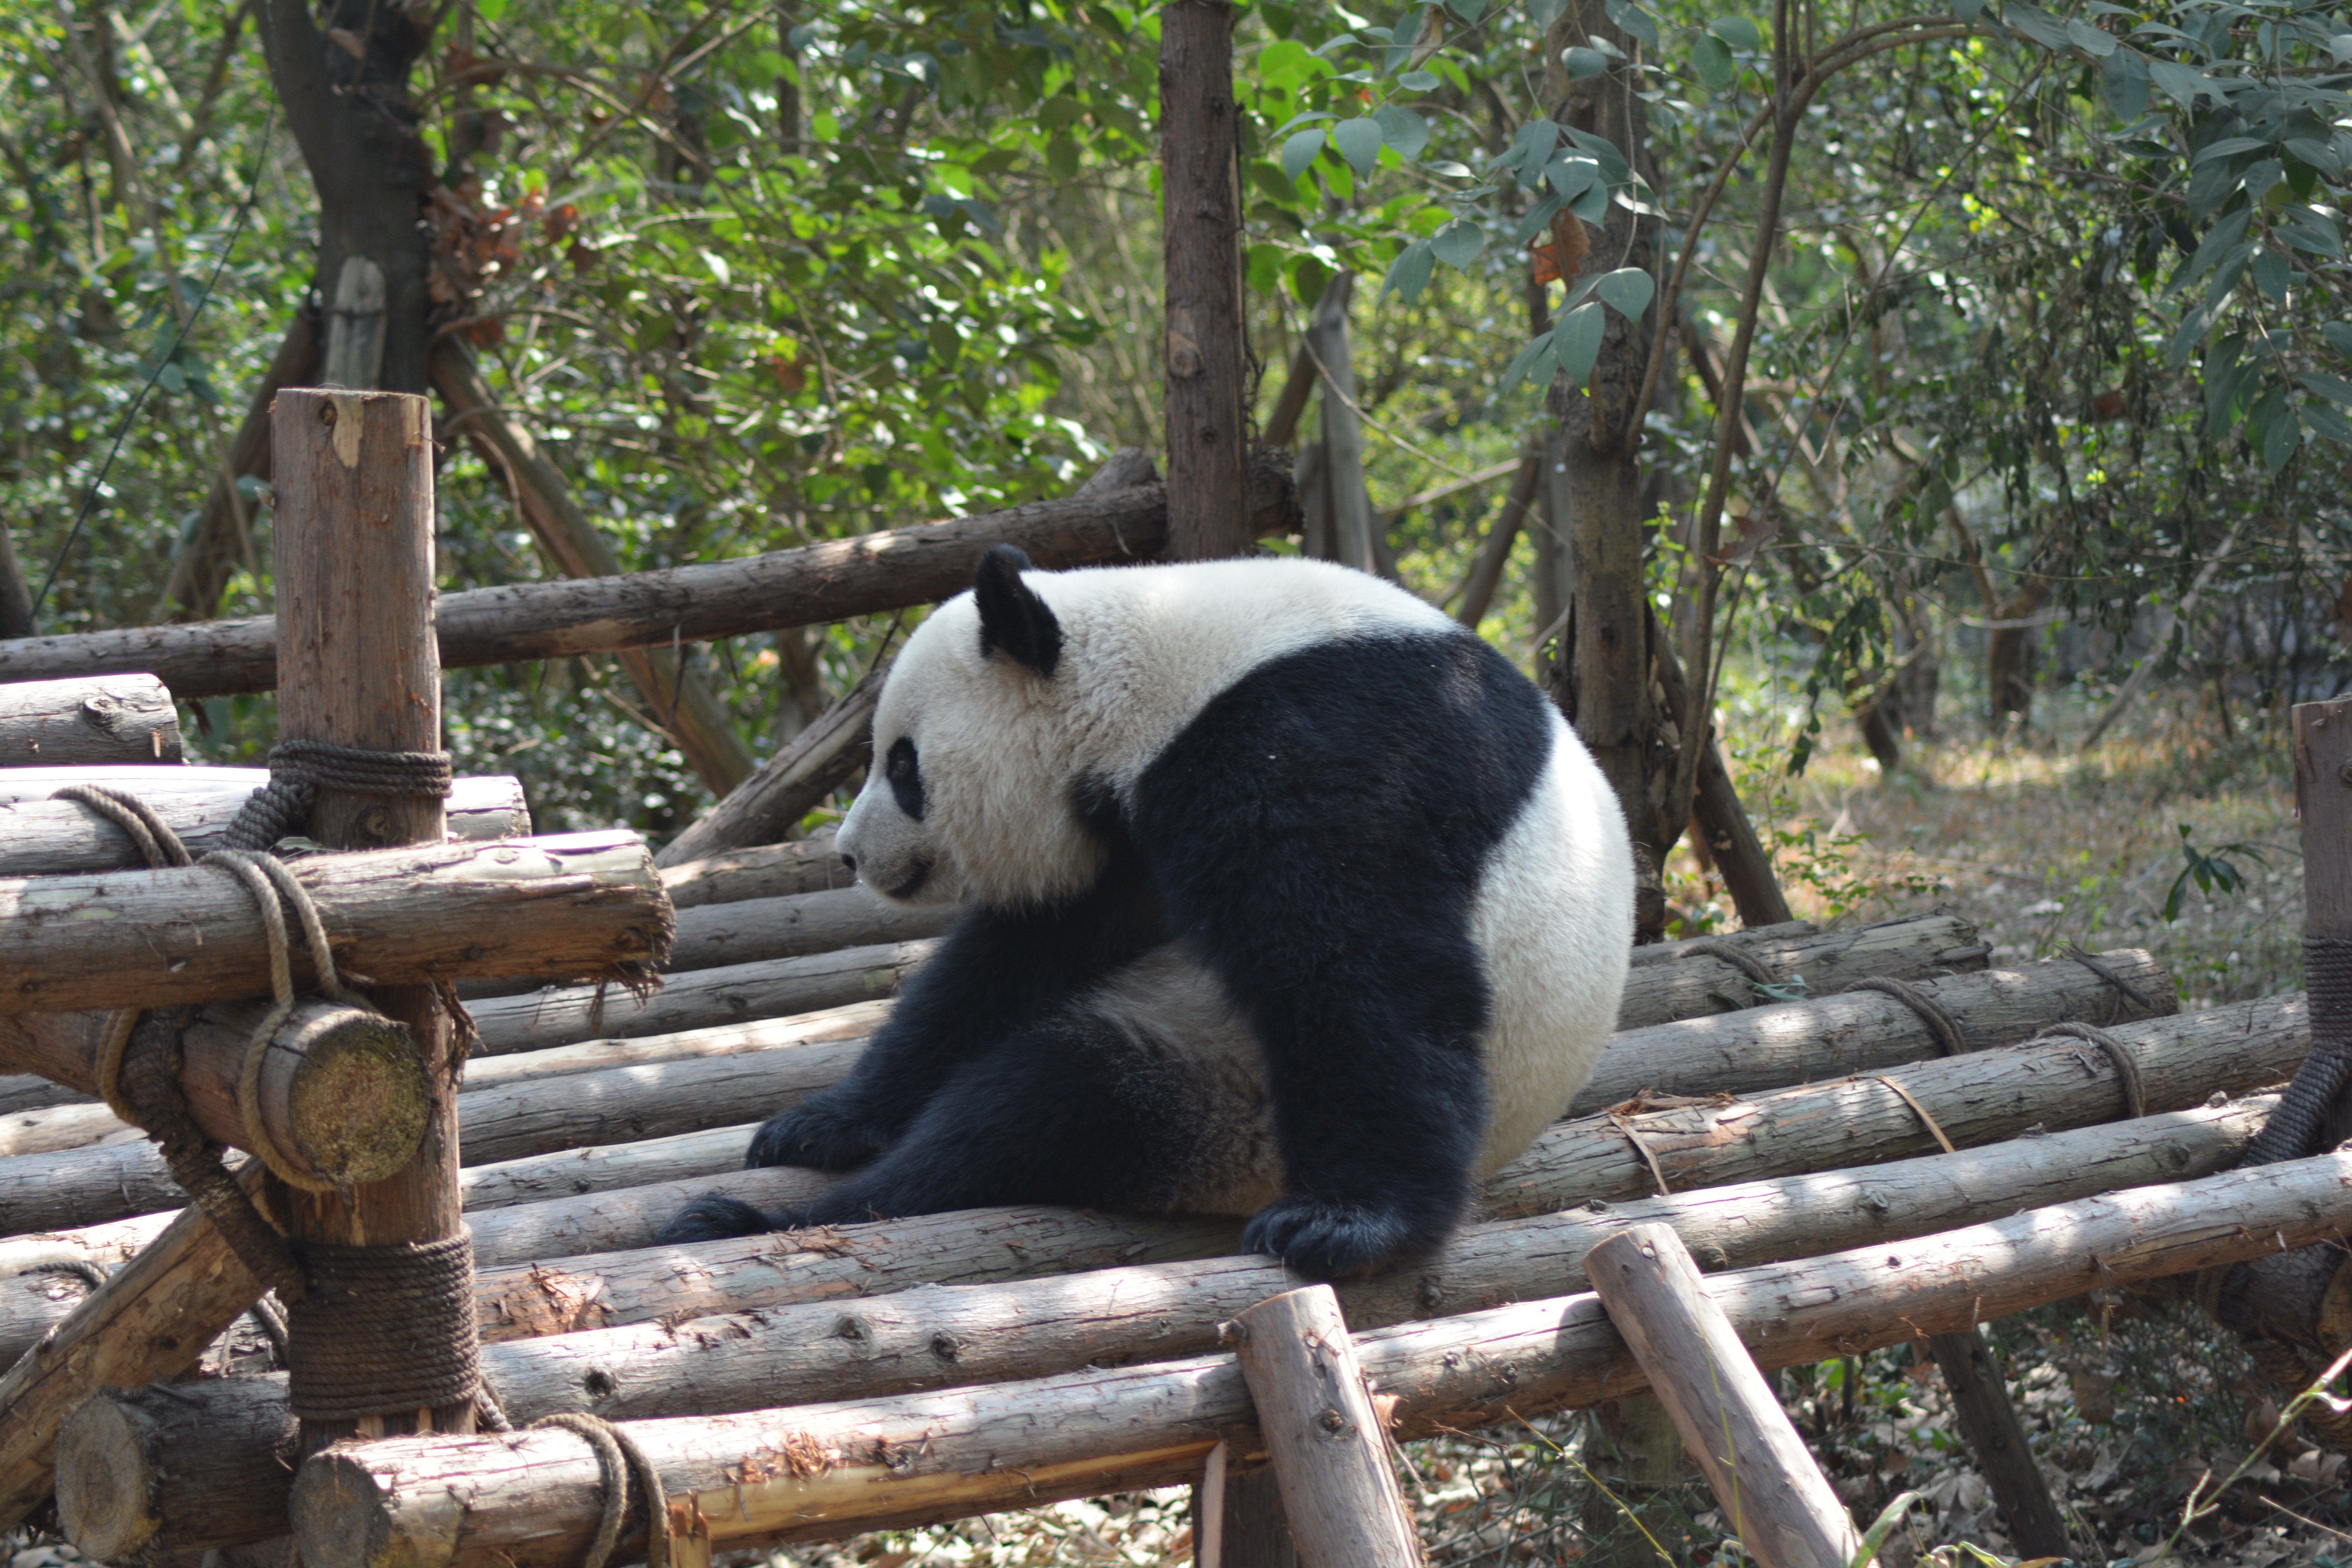
recreation, bear, wildlife, zoo, mammal, fauna, vertebrate, giant panda, outdoor recreation